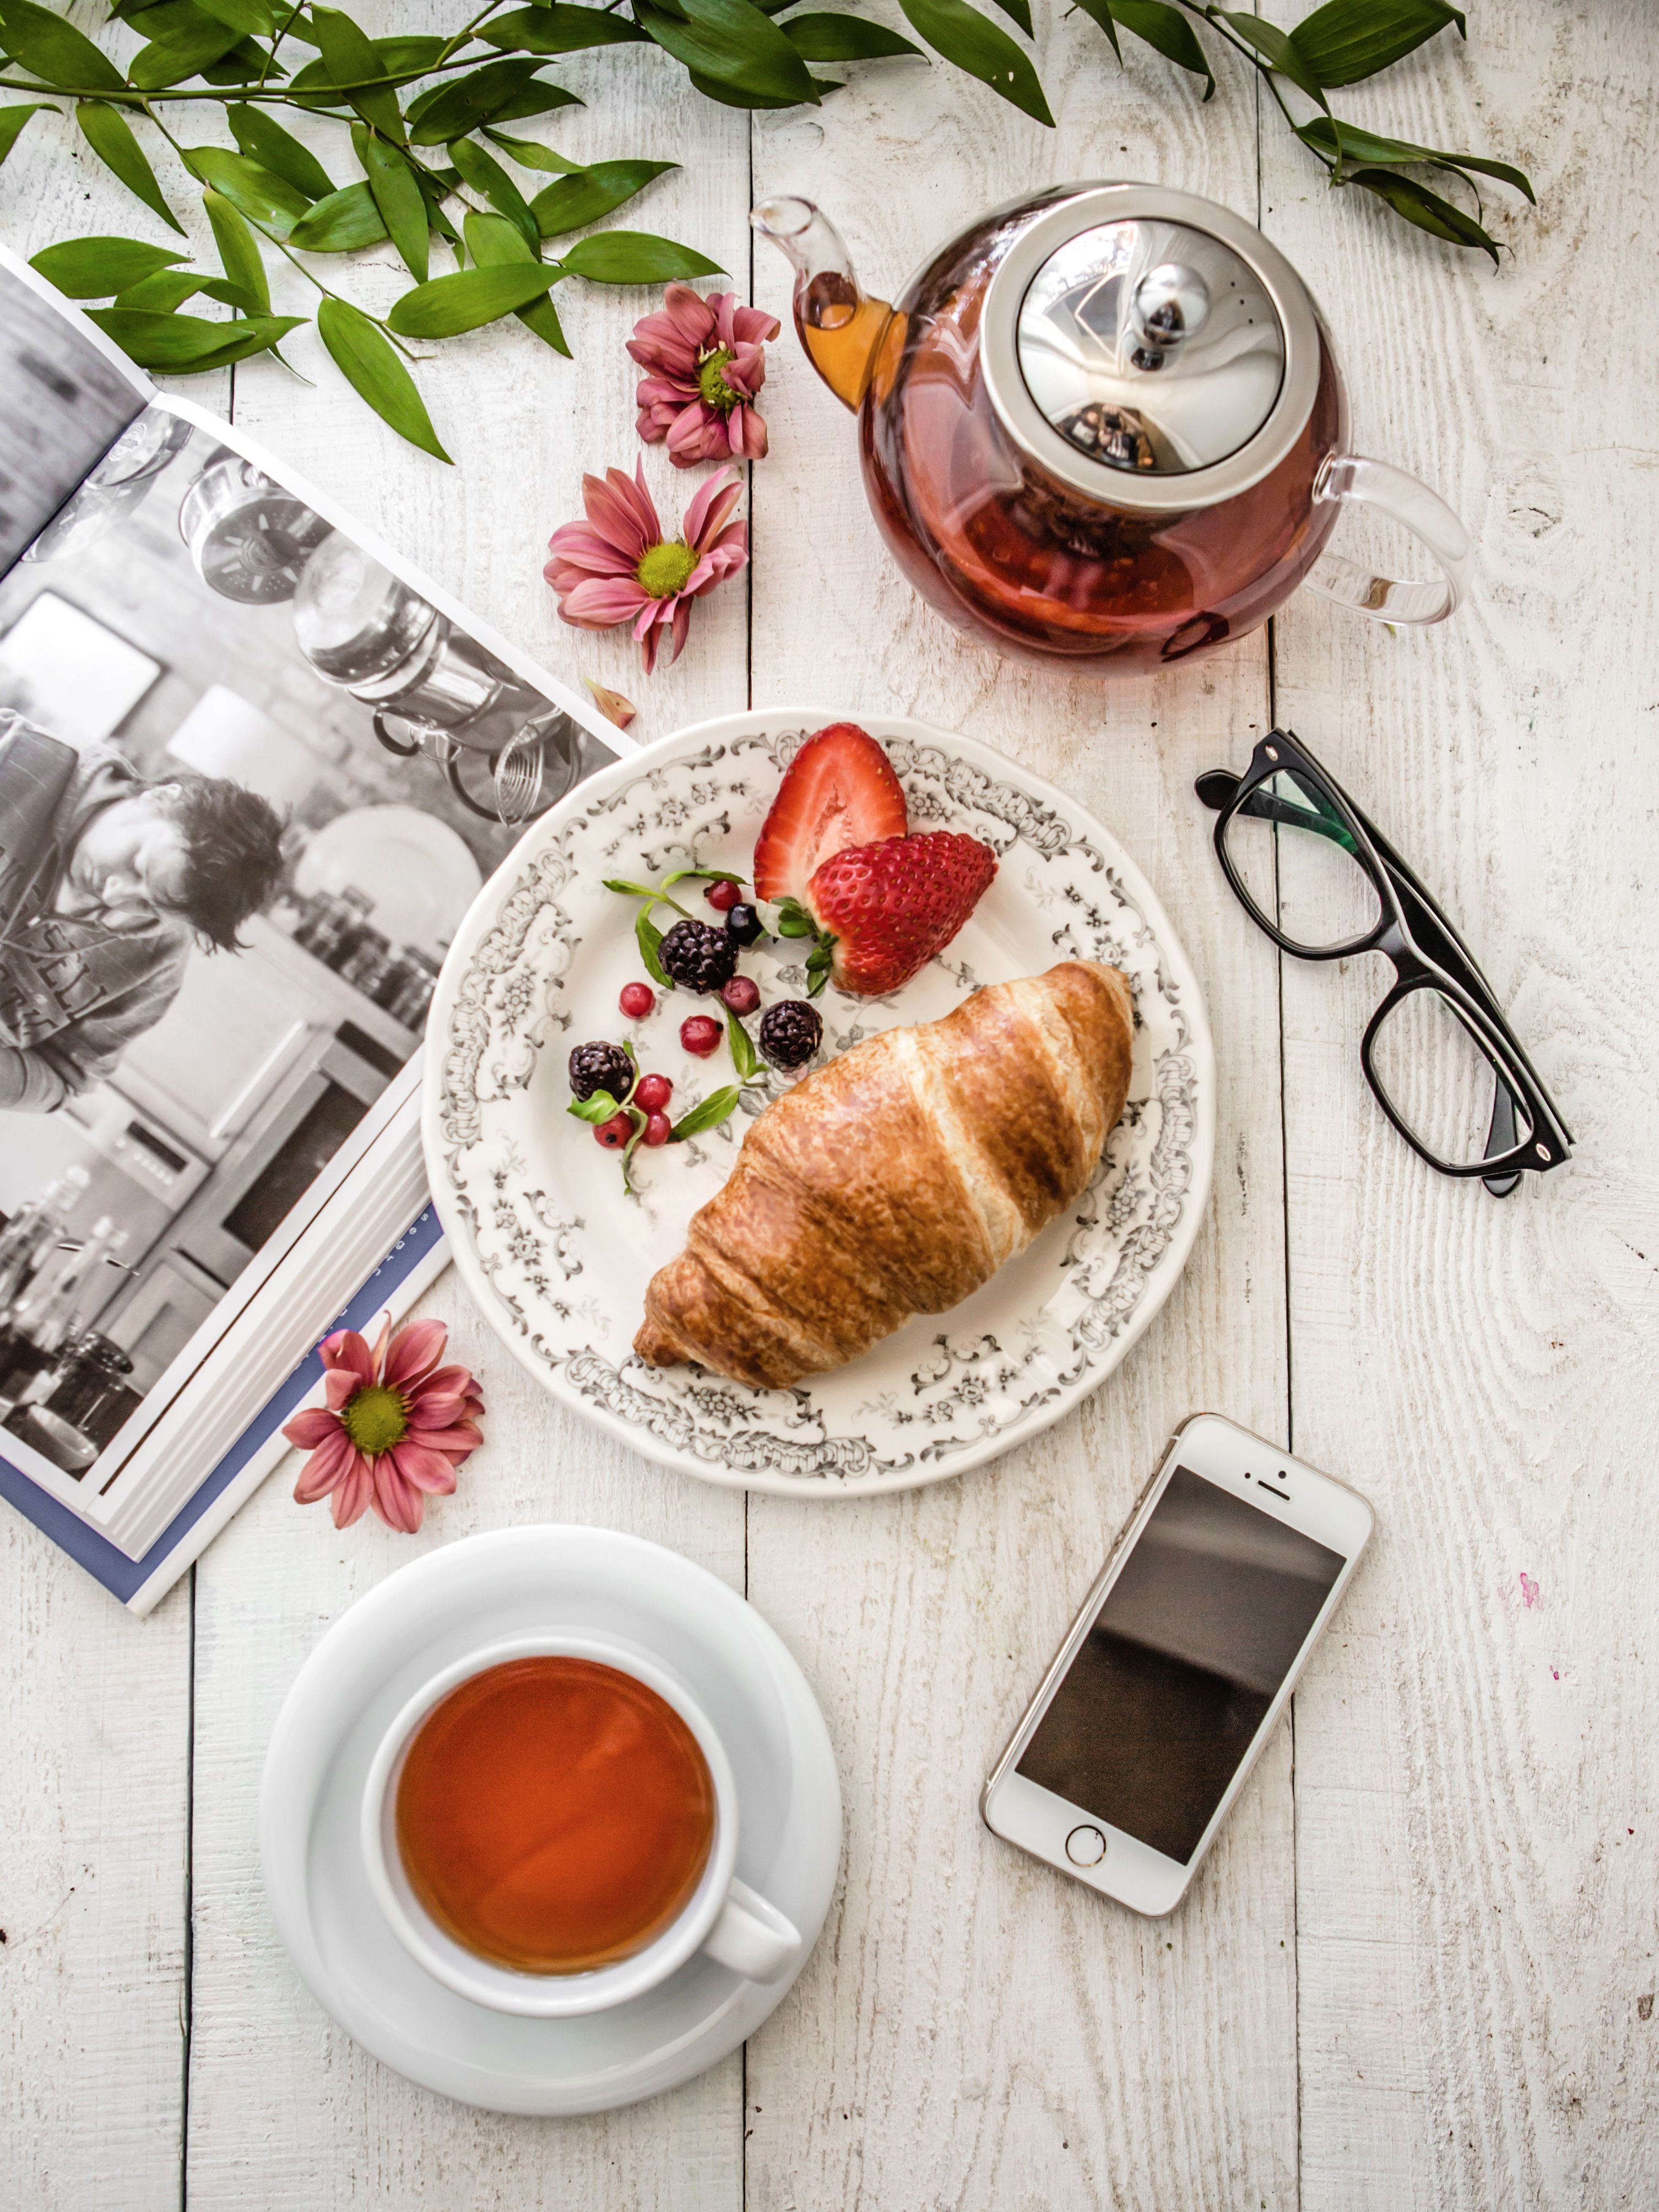
food, dish, cuisine, ingredient, breakfast, table, brunch, meal, serveware, recipe, produce, still life, tableware, platter, coffee cup